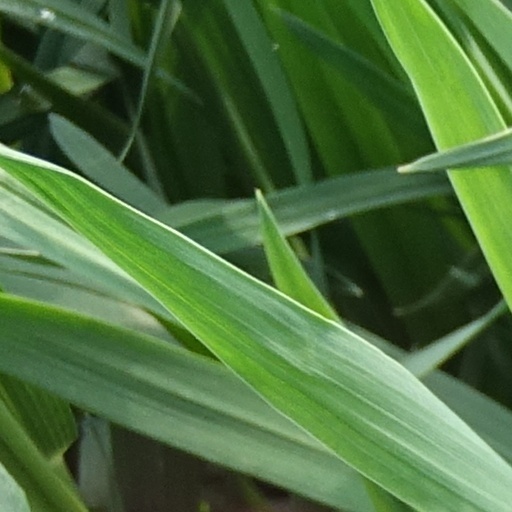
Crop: wheat